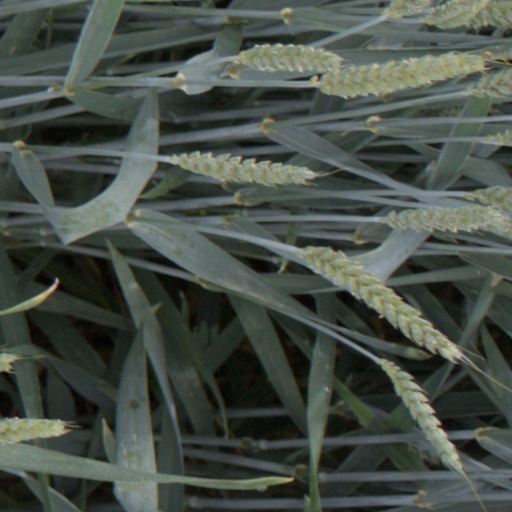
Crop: wheat